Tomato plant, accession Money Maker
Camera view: horizontal (90 deg, fisheye); turntable rotation: 240 degrees
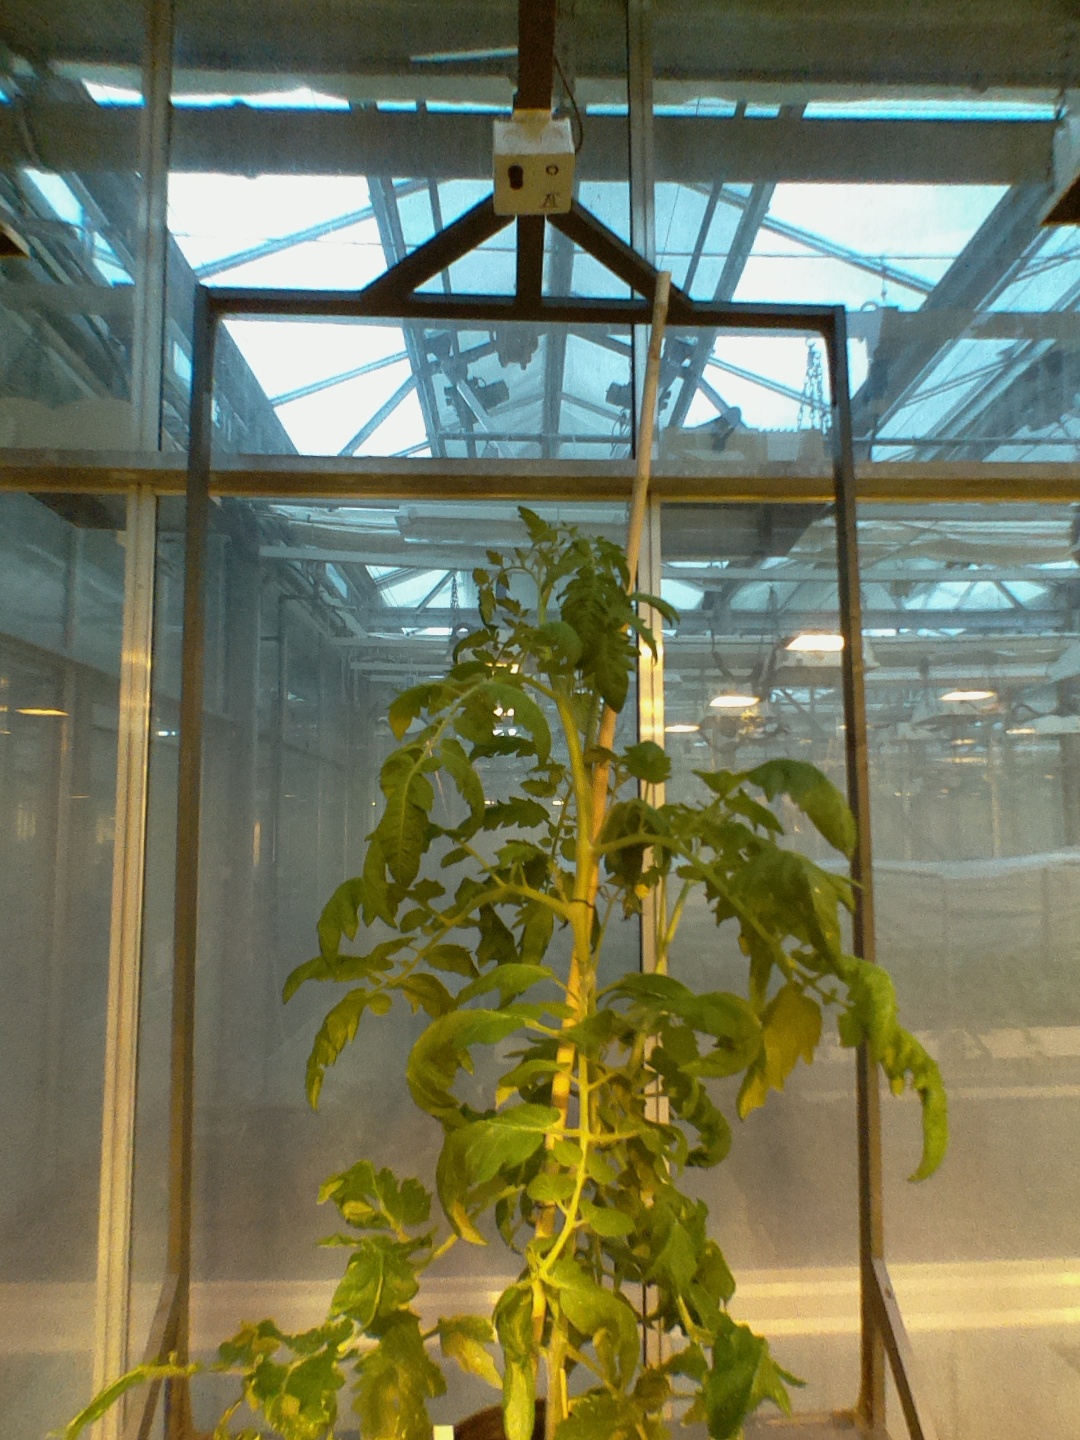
BBCH growth stage 70: Fruits at the main stem or branches visibles